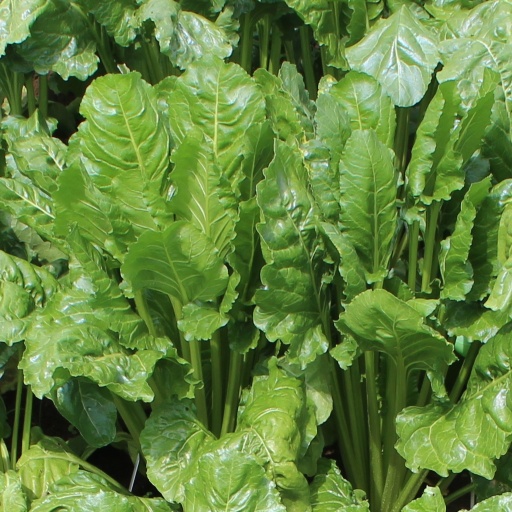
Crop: sugar beet